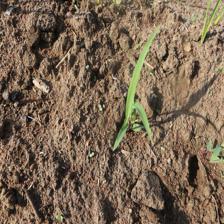
Label: Sorghum